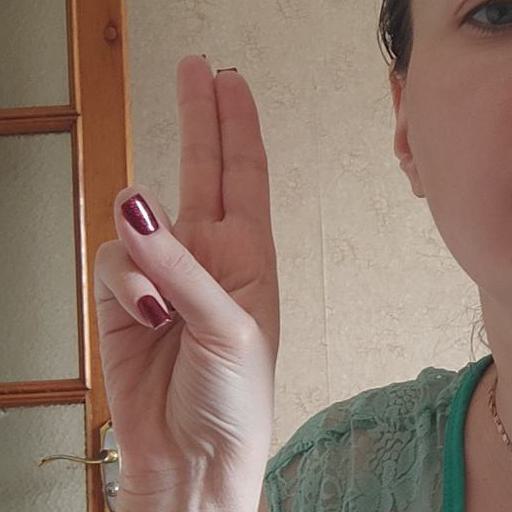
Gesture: two_up